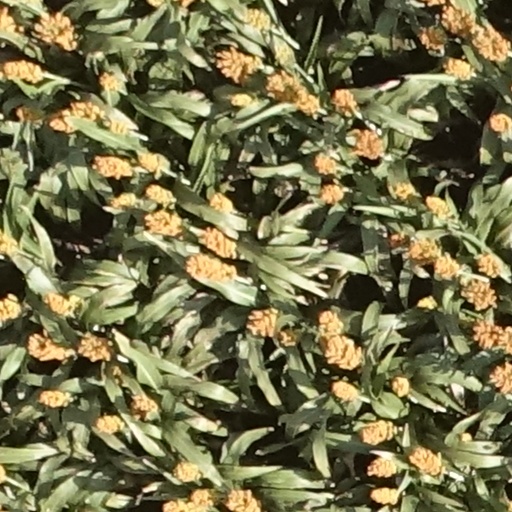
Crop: sorghum